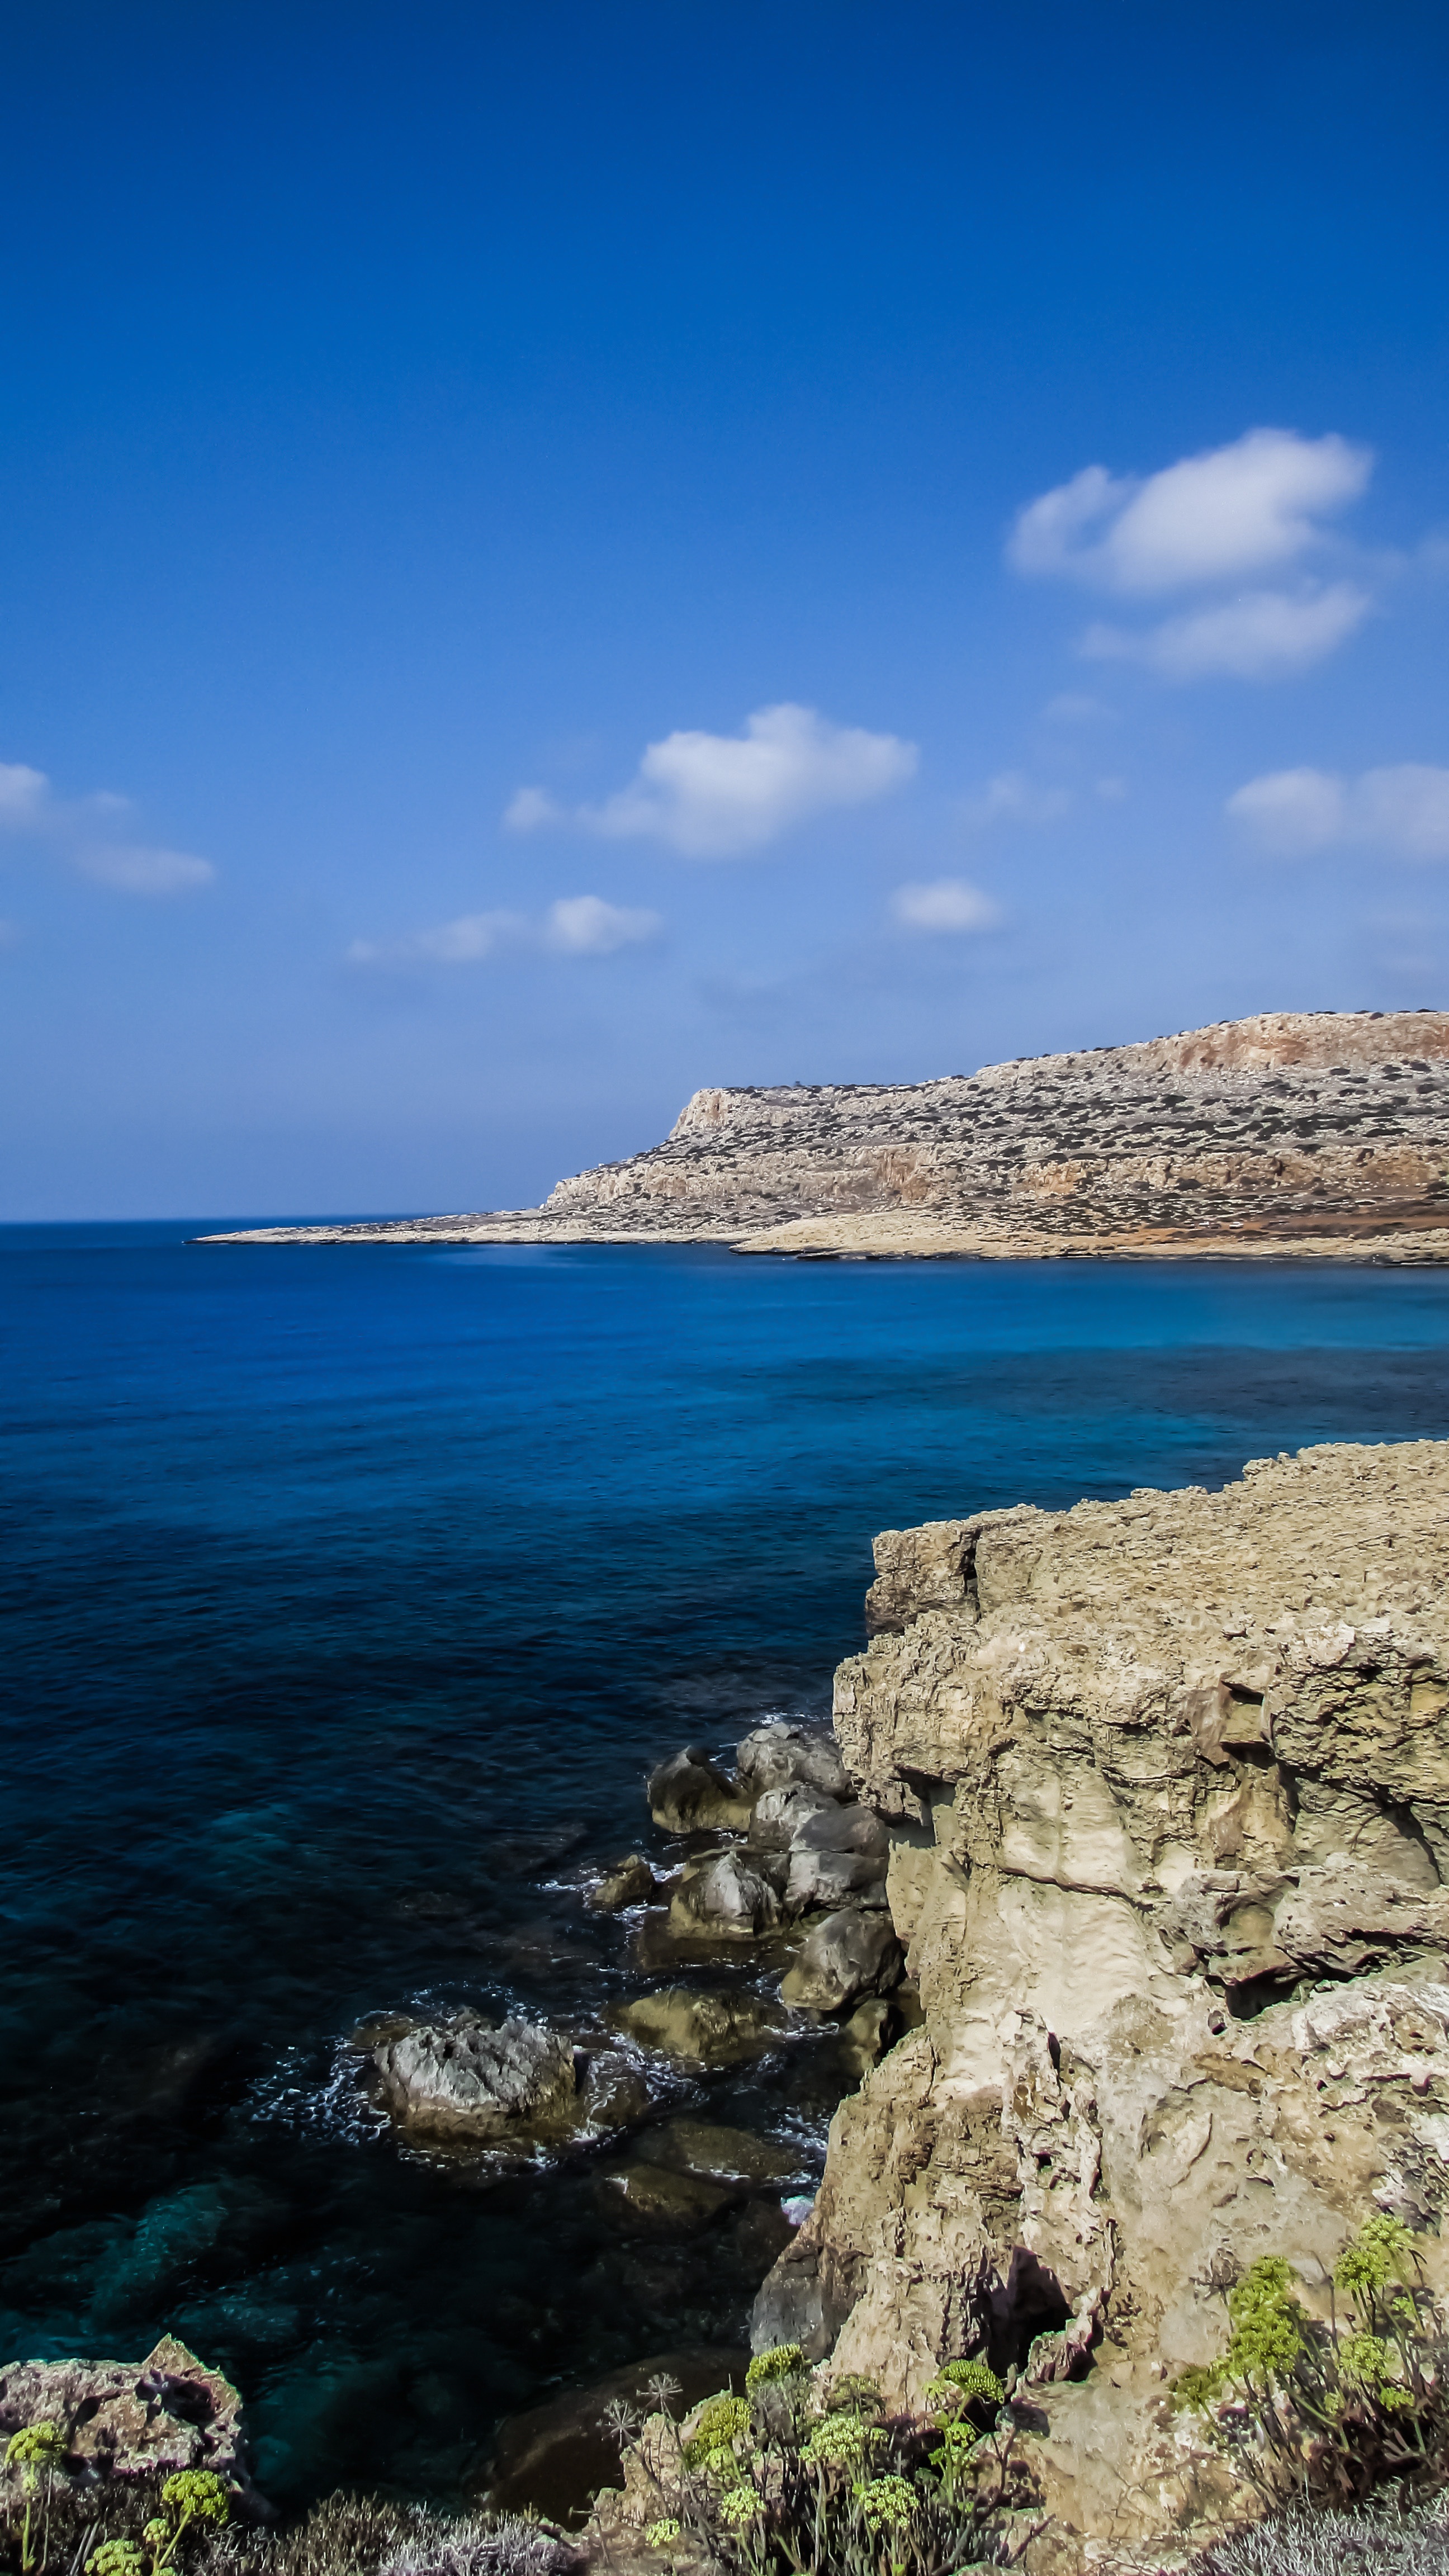
beach, landscape, sea, coast, water, rock, ocean, horizon, cloud, sky, shore, wave, vacation, coastline, cliff, cove, tower, bay, rocky, terrain, national park, body of water, cavo greko, cyprus, cape